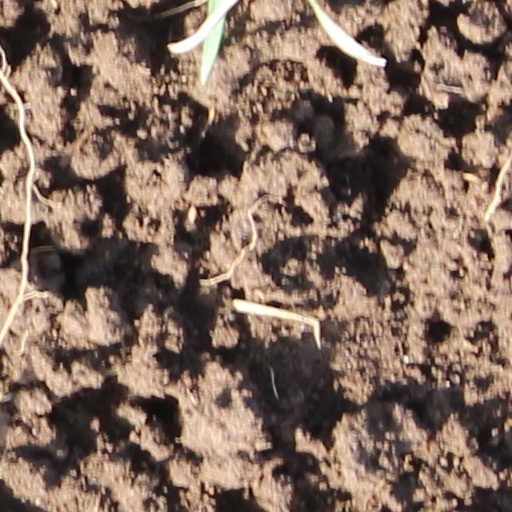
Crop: wheat